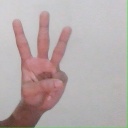
अक्षर: व